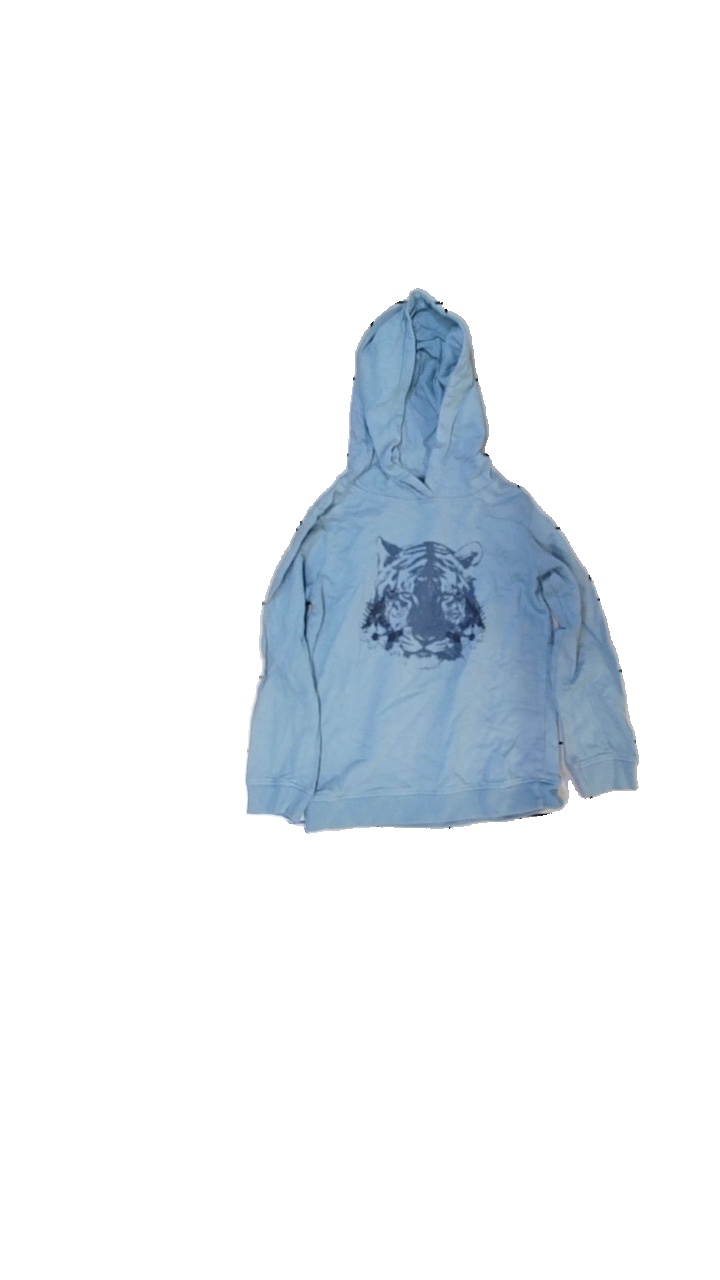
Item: Hoodie (Ladies)
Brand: Mywear (ica)
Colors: Blue
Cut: Regular
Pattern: Logo print
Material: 100% cotton
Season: All
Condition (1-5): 3
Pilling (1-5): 3
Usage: Recycle
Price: <50